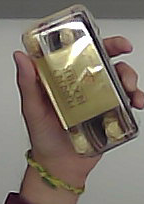
Product: rocher_chocolate